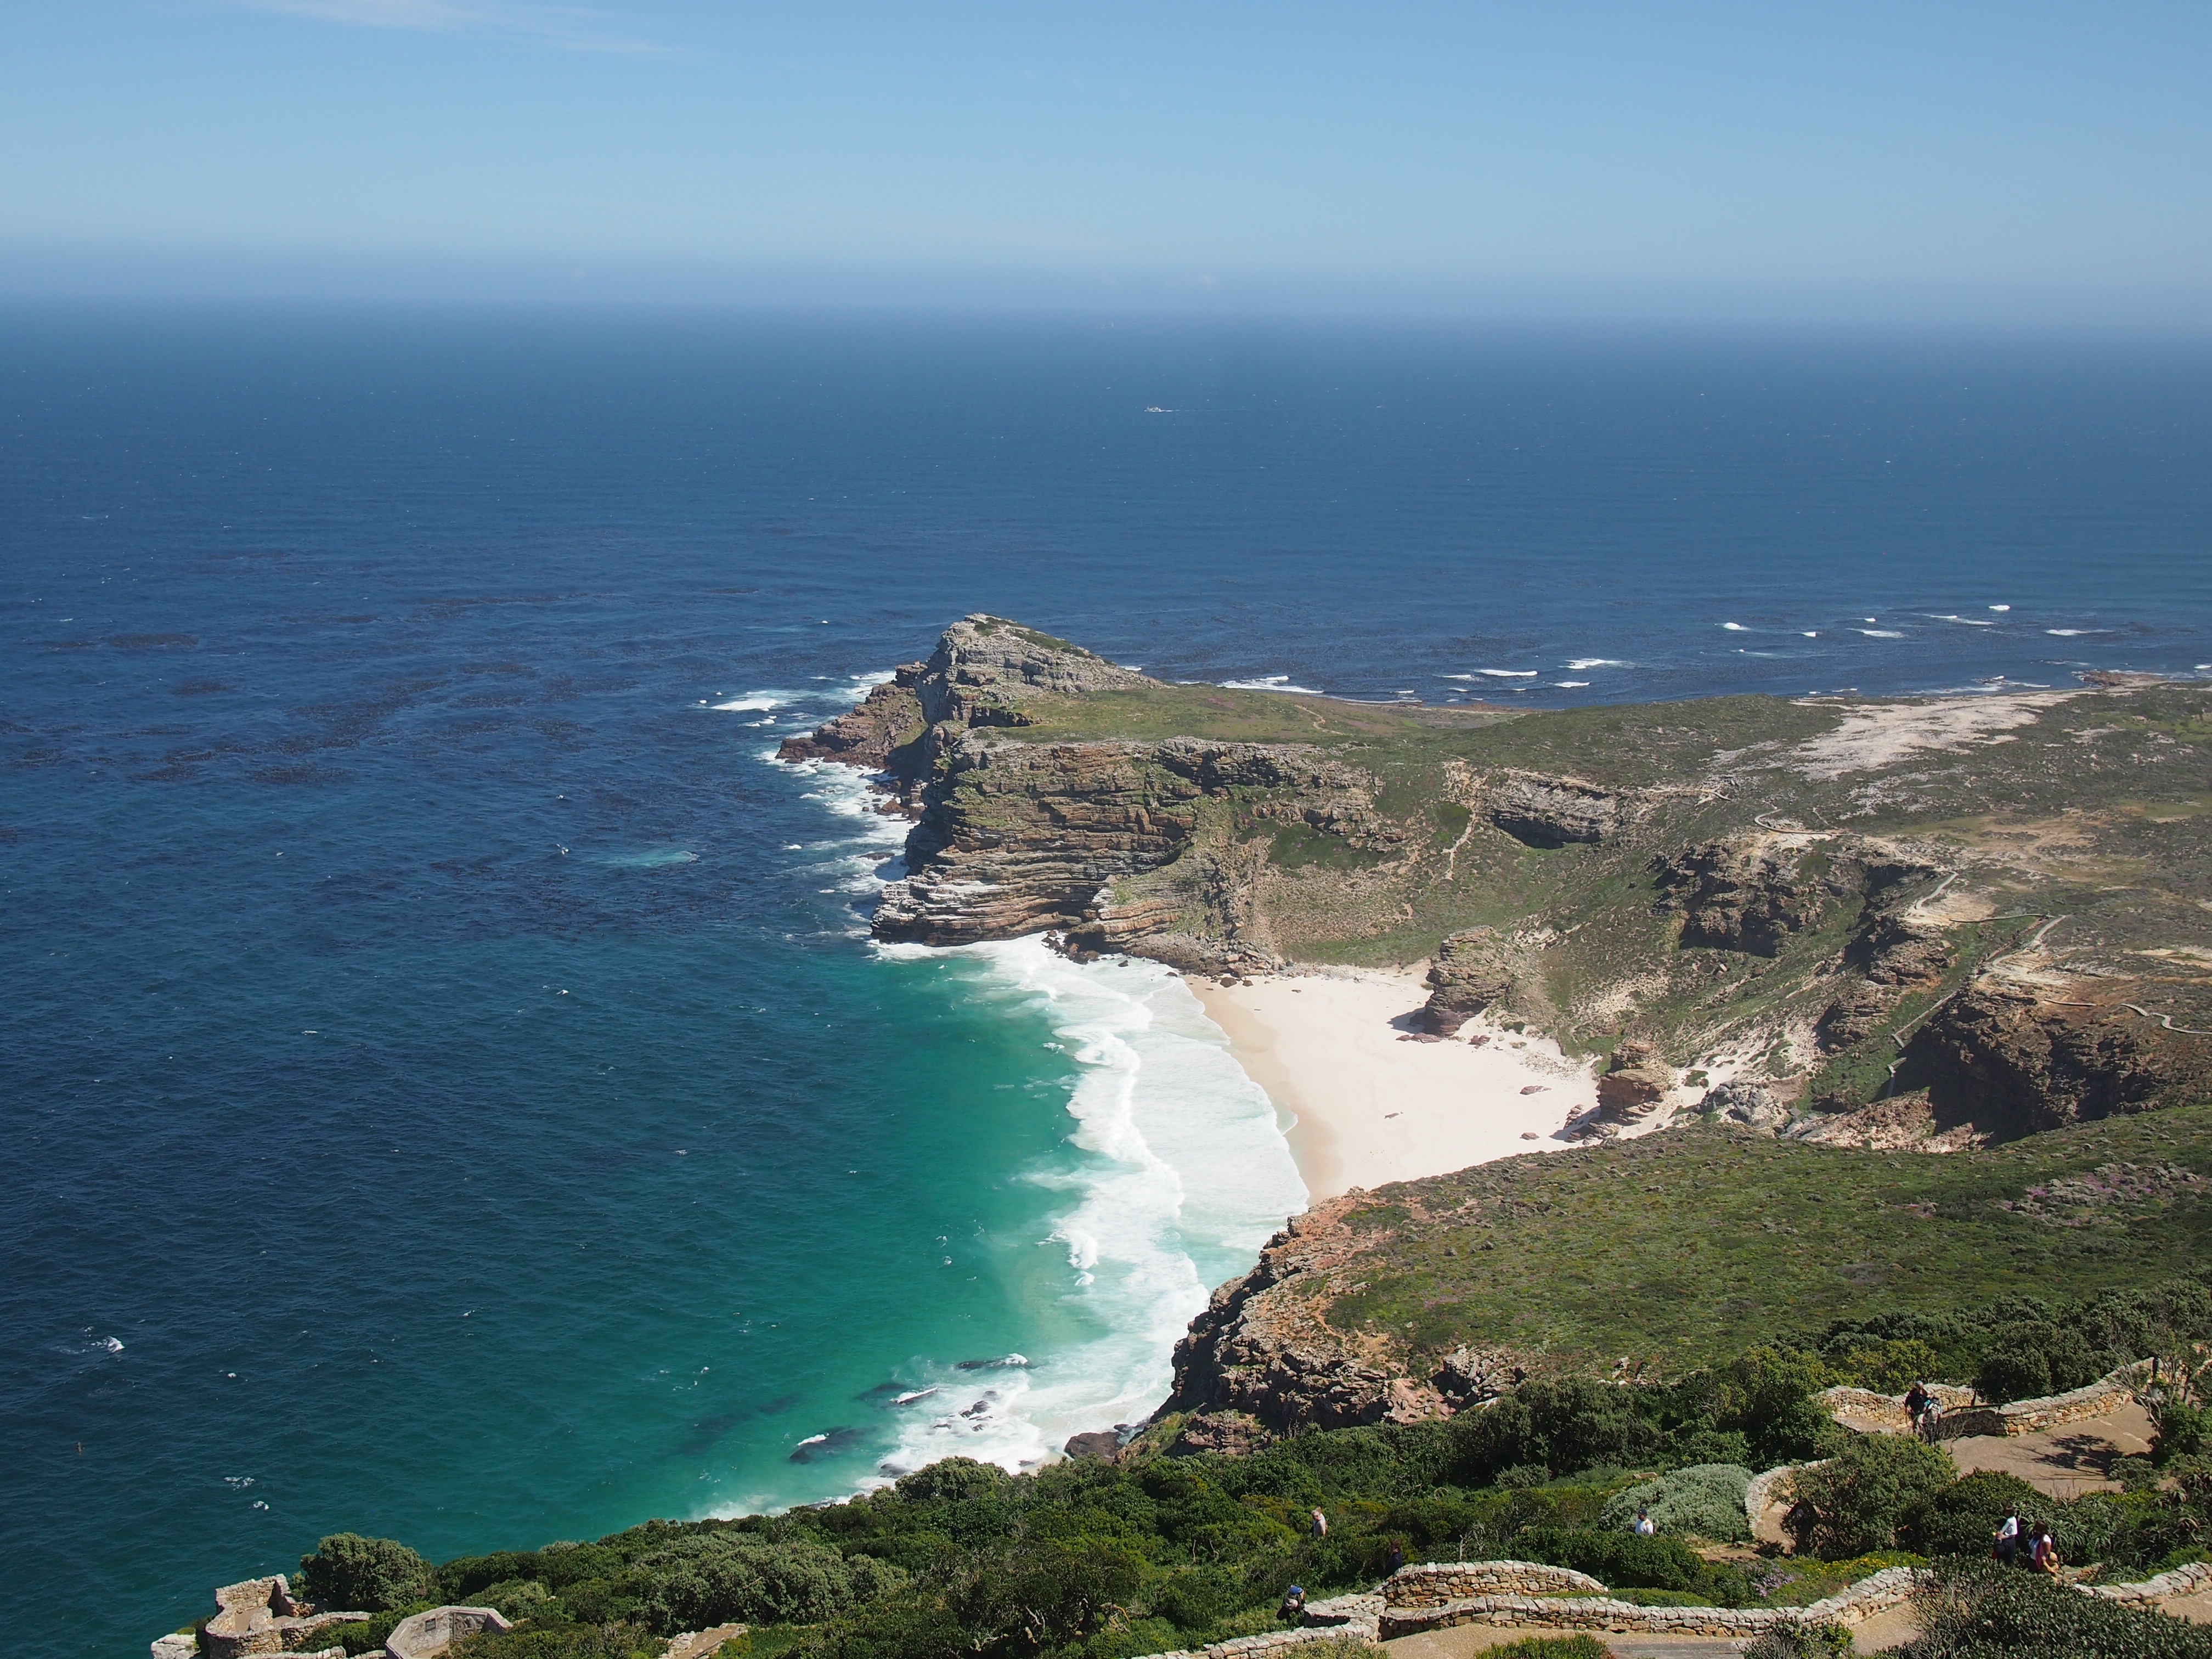
beach, landscape, sea, coast, ocean, horizon, shore, cliff, cove, bay, terrain, body of water, headland, booked, cape, islet, south africa, landform, cape town, aerial photography, cape of good hope, geographical feature, promontory